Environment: real
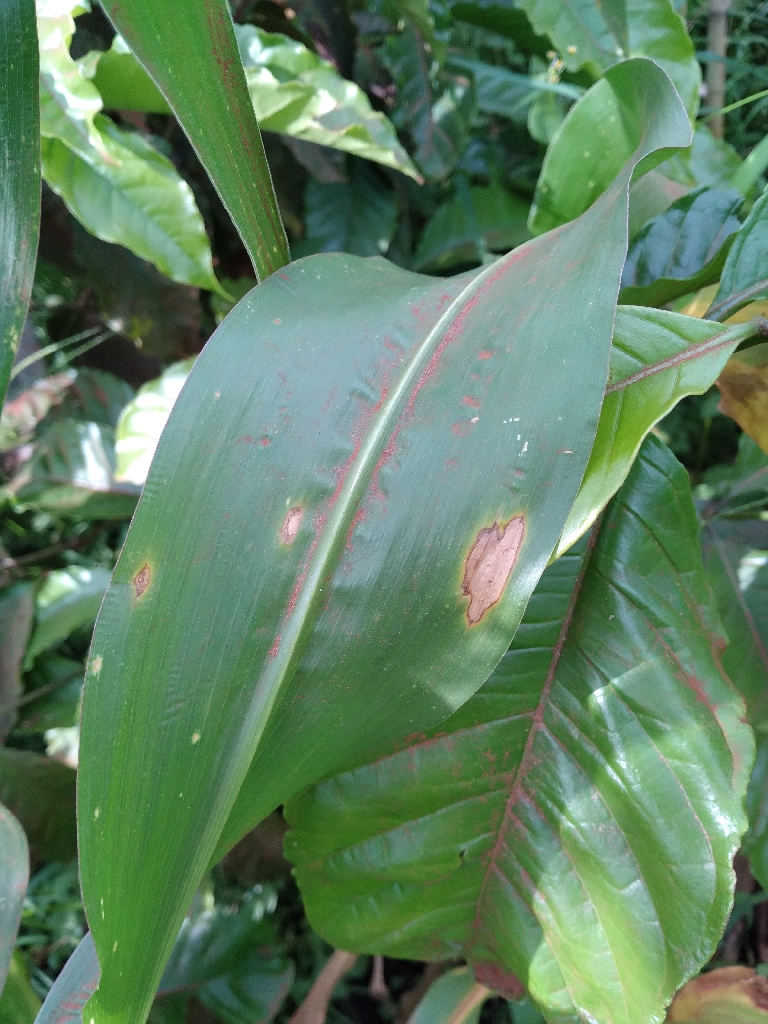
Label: northern_corn_leaf_blight